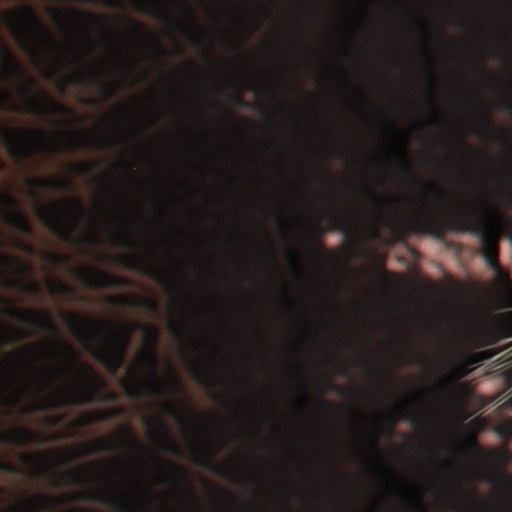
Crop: wheat